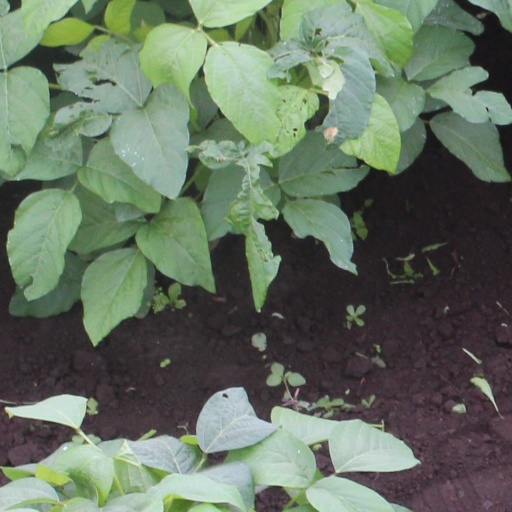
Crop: soybean